Alcoholism in family systems

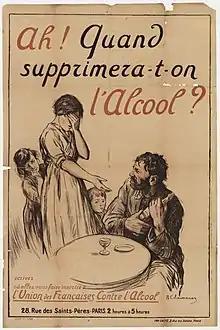
A French temperance organisation poster depicting the effects of alcoholism in a marriage

Alcoholism in family systems refers to the conditions in families that enable alcoholism and the effects of alcoholic behavior by one or more family members on the rest of the family. Mental health professionals are increasingly considering alcoholism and addiction as diseases that flourish in and are enabled by family systems.